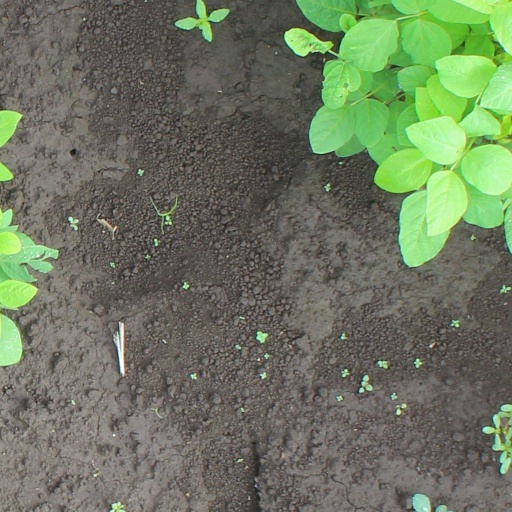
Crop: soybean